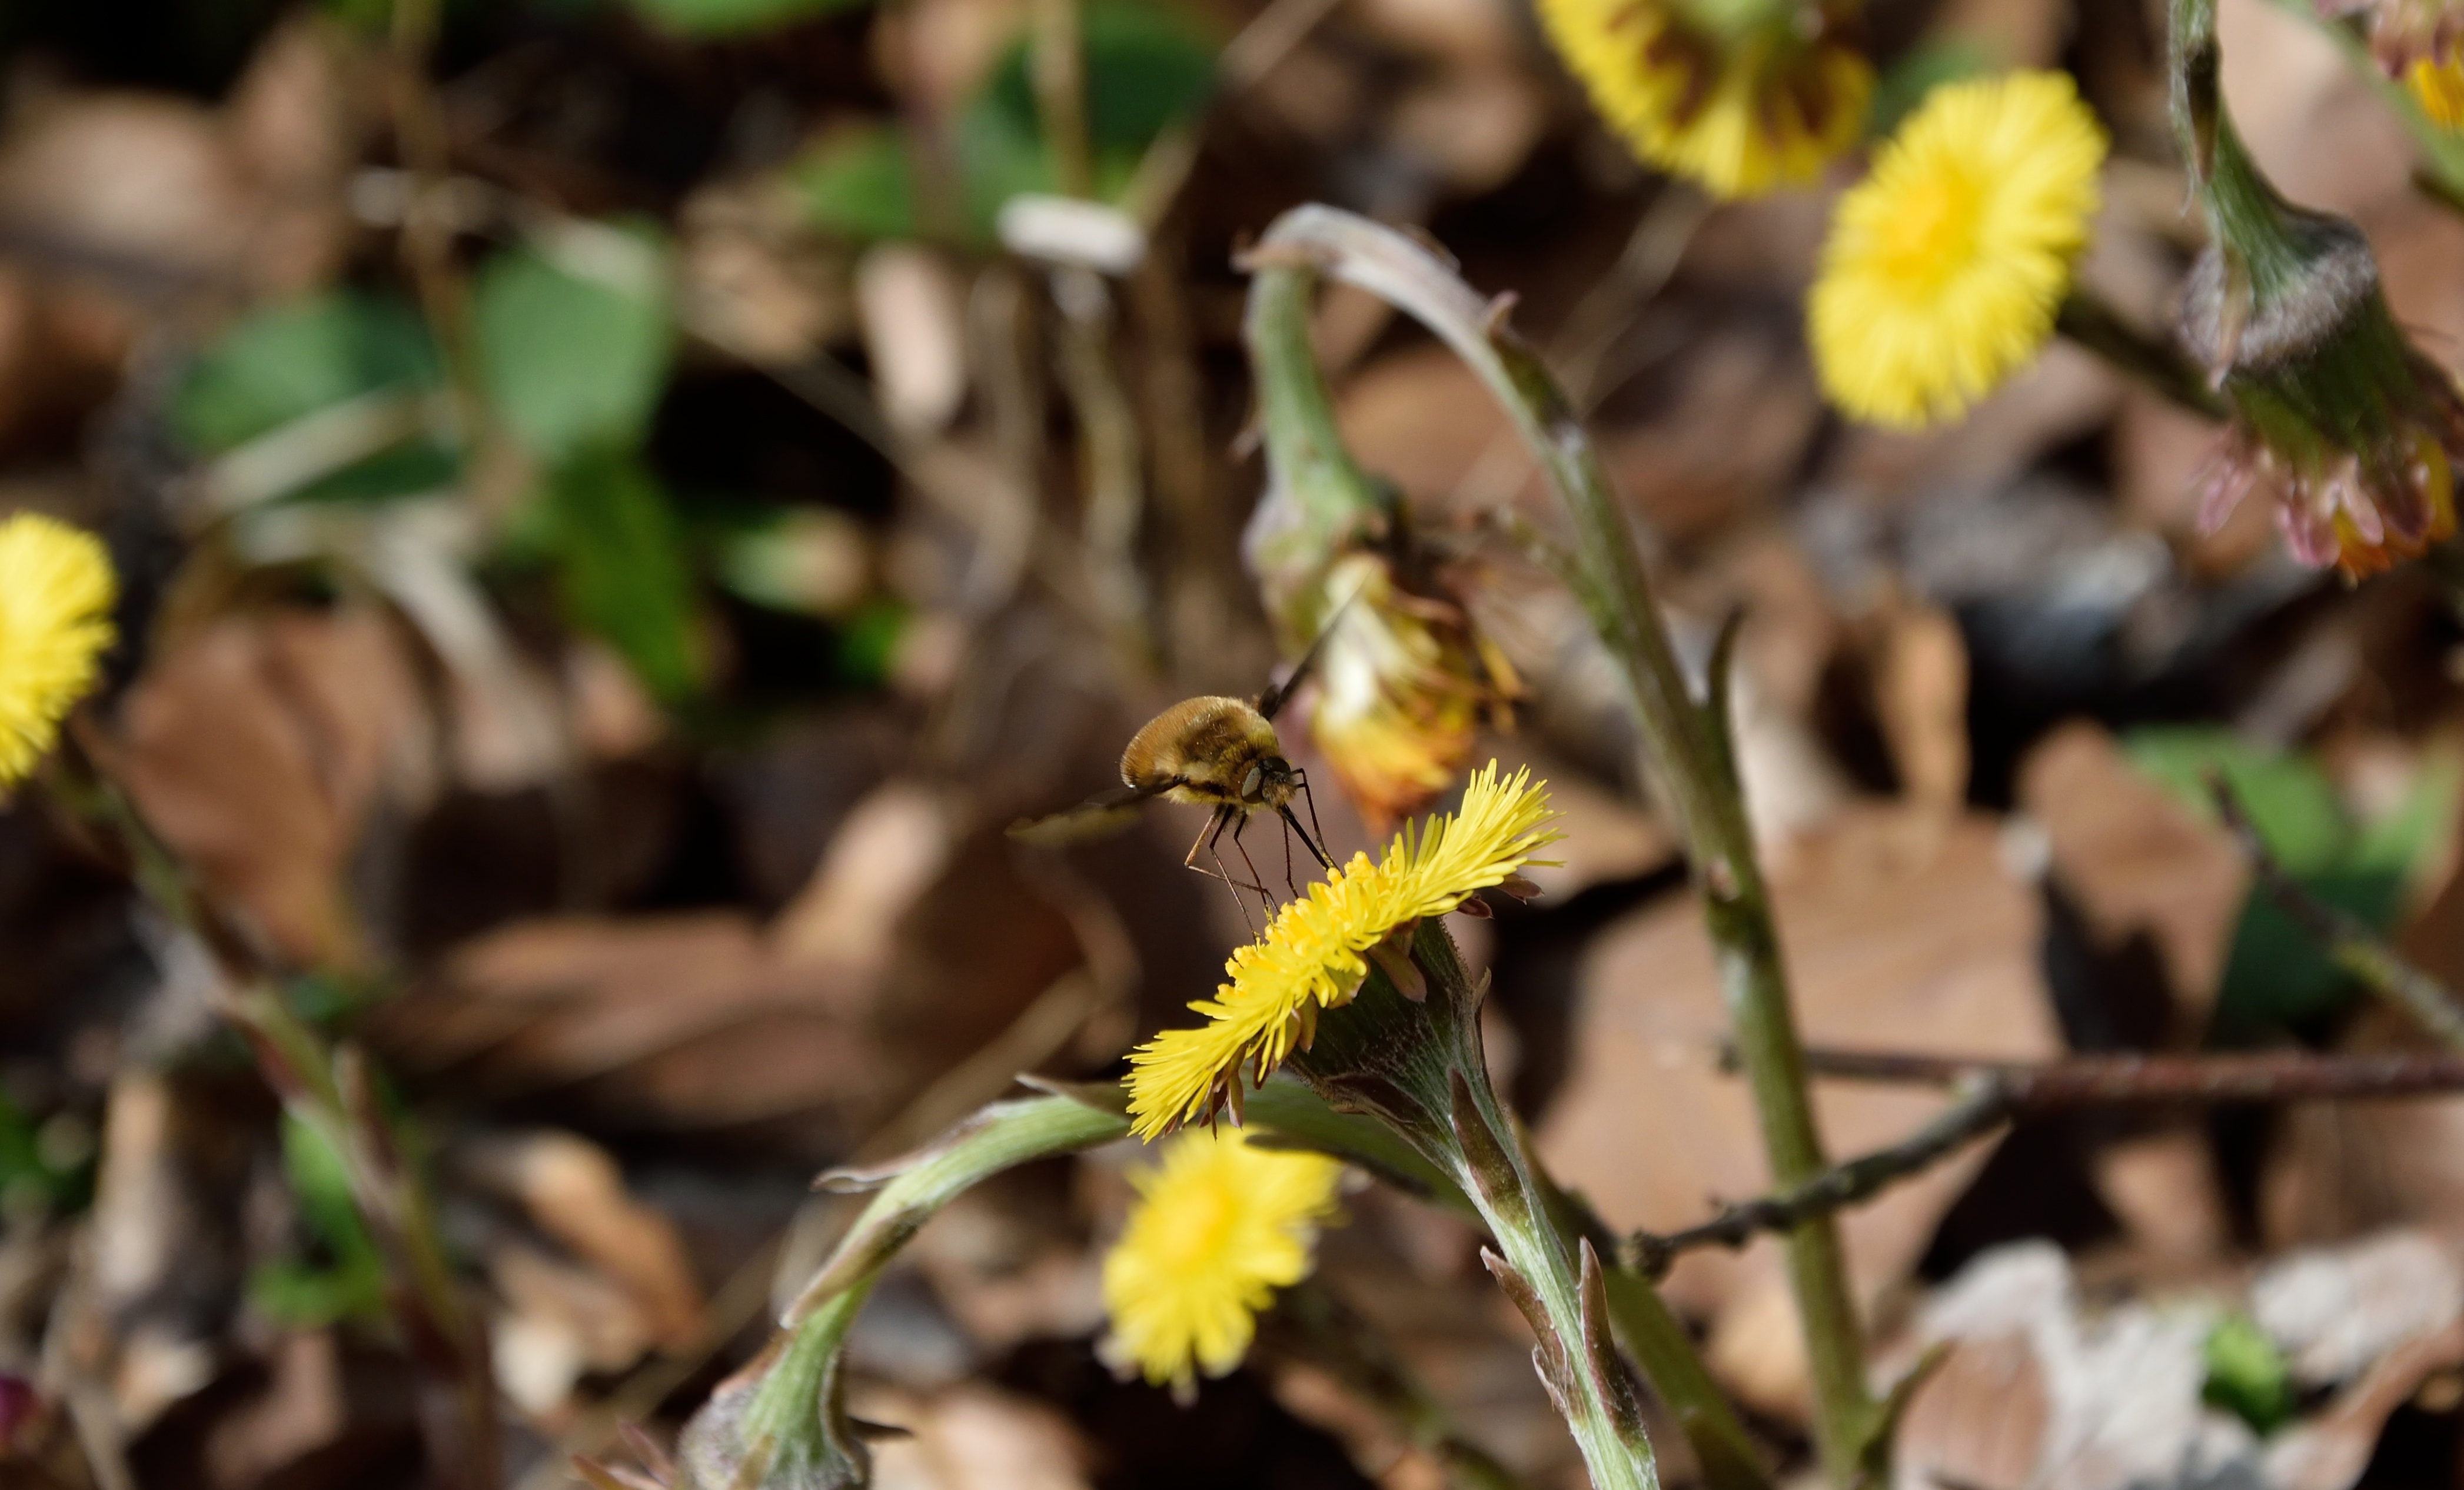
nature, blossom, plant, leaf, flower, bloom, wildlife, spring, green, jungle, insect, autumn, botany, butterfly, yellow, flora, fauna, invertebrate, wildflower, bee, macro photography, membrane winged insect, forest dandelion